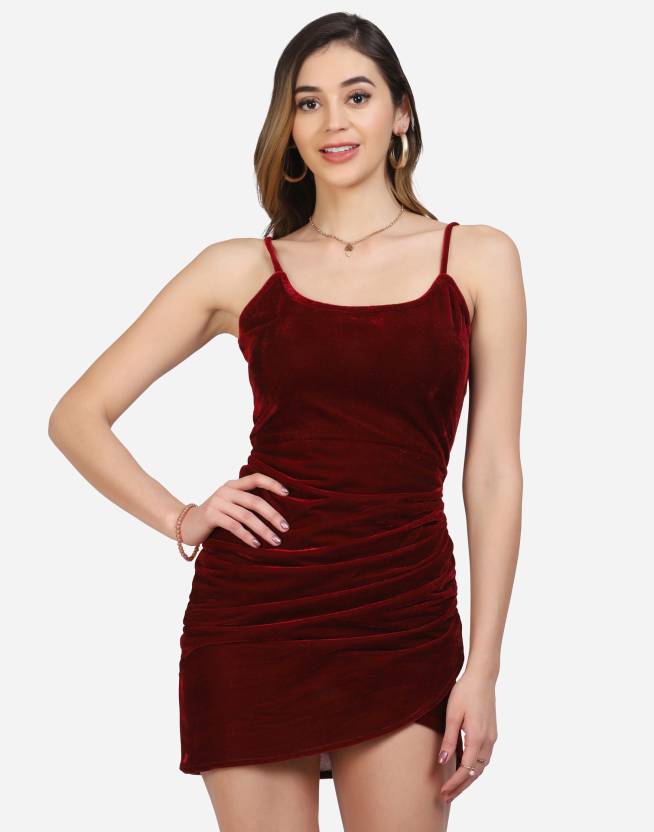
Product: Women Bodycon Maroon Dress
Price: ₹359
Colors: Maroon
Pattern: Solid
Description: This Maroon Color Dress Having Dyed, Solid Pattern Work on Velvet Fabric. This Dress Having Scoop Neck And Sleeveless, Step Up Your Style Quotient By Wearing This Party Dress From Selvia.
Other details: Dress Length : 35 Inch, Dress Sleeve Length : Sleeveless